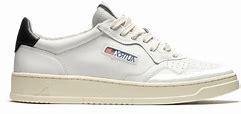
Brand: Autry
Model: Action Shoes Autry Action Medalist 1 Mid